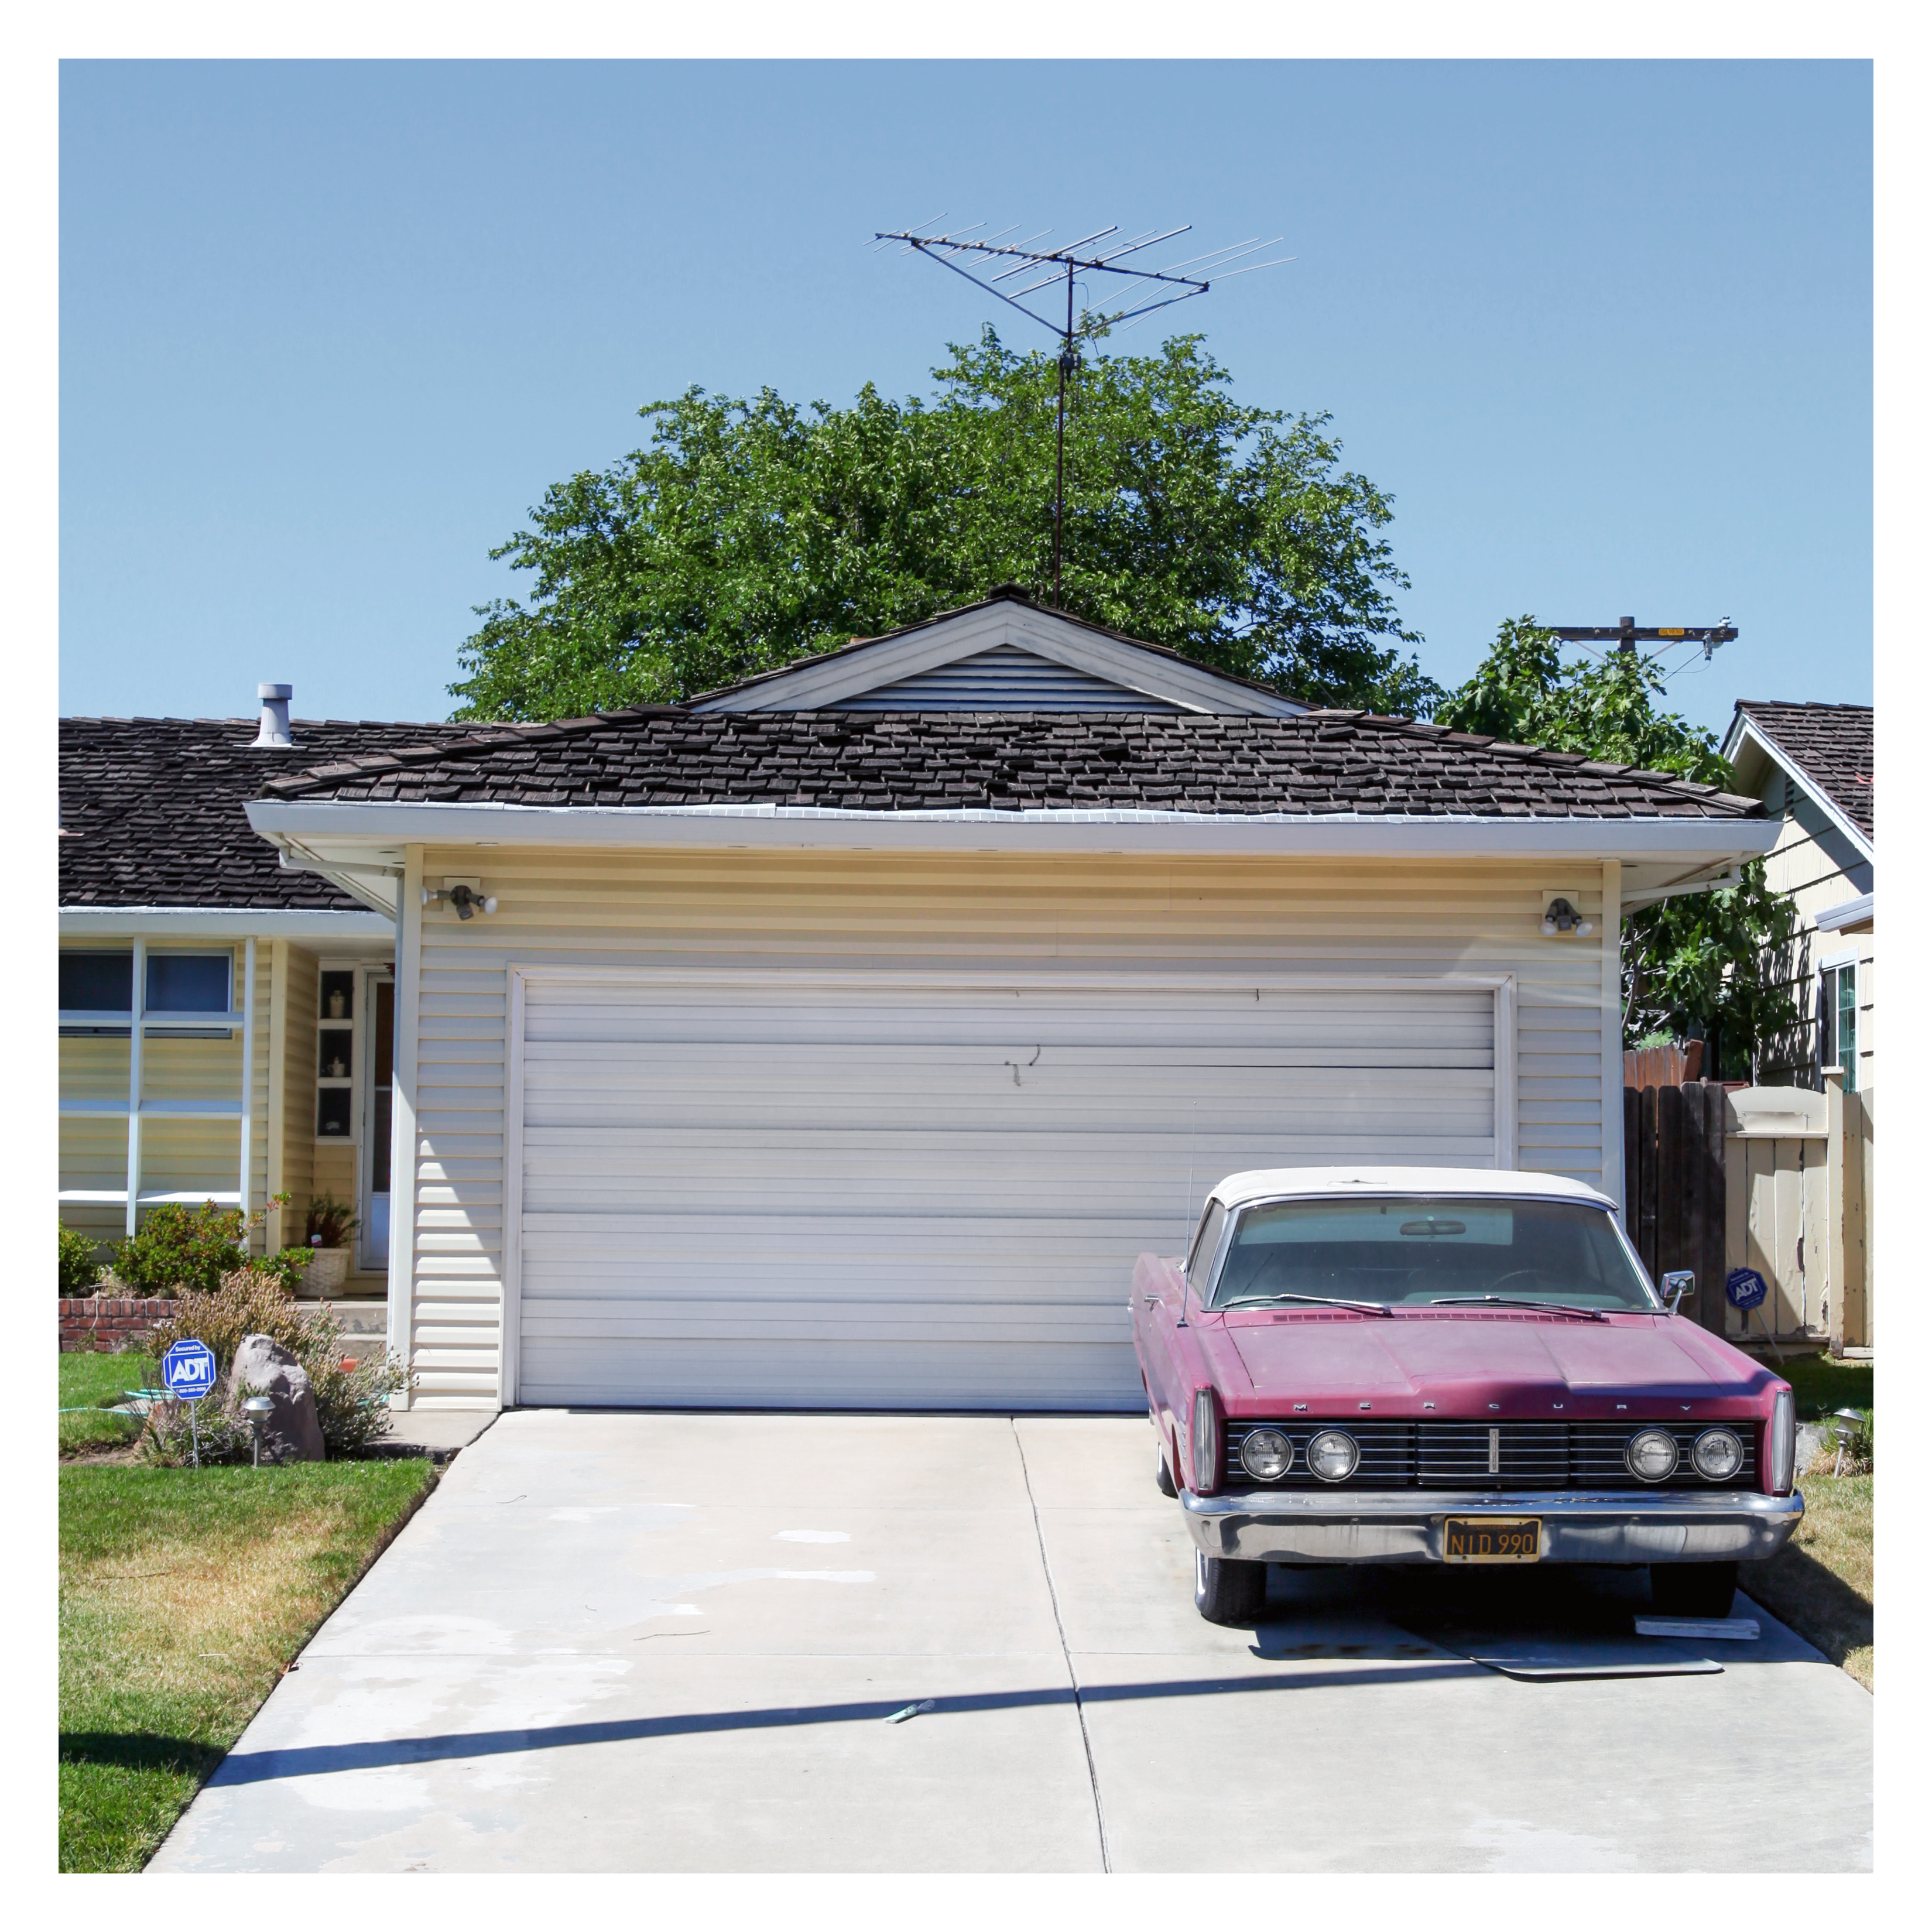
window, roof, home, shed, canopy, facade, property, gazebo, garage, tent, siding, real estate, outdoor structure